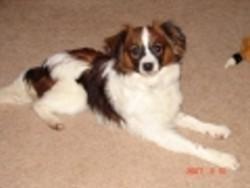
papillon